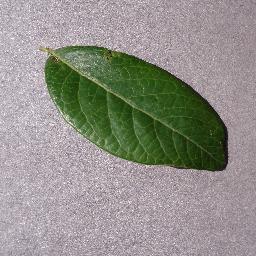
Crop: blueberry
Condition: healthy